Economy rice

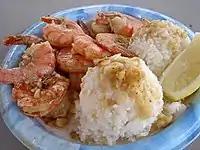
Hawaiian plate lunch

Plate lunch is a signature Hawaiian meal that reflects a blend of Polynesian, North American and East Asian cuisines. Typically consisting of one or two scoops of white rice, macaroni salad, and an entrée—often Japanese-inspired like chicken katsu or teriyaki—this meal has its roots in the 1880s, evolving from the Japanese bento tradition to cater to plantation workers in Hawaii. Over time, it has expanded to include a variety of popular entrées, such as kalbi, char siu pork, and kālua puaʻa, showcasing the diverse culinary influences on the islands. As plate lunches gained popularity, they transitioned from lunch wagons to standalone restaurants, eventually making their way to the U.S. mainland, where they continue to attract fans of Hawaiian cuisine.